Mexican art

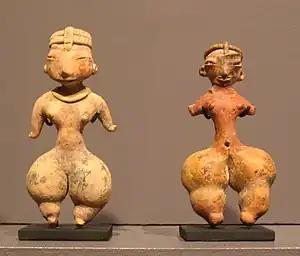
Female figurines from the Tlatilco culture, 1250 to 800 BCE.

While art forms such as cave paintings and rock etchings date from earlier, the known history of Mexican art begins with Mesoamerican art created by sedentary cultures that built cities, and often, dominions. While the art of Mesoamerica is more varied and extends over more time than anywhere else in the Americas, artistic styles show a number of similarities.